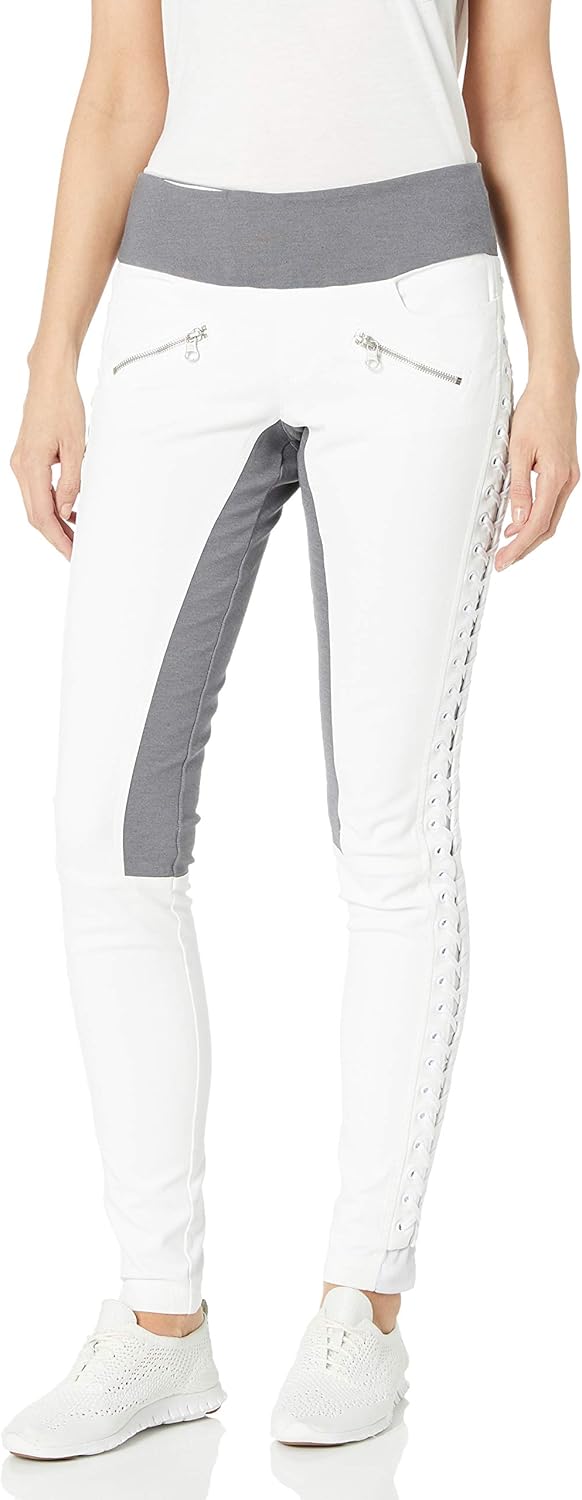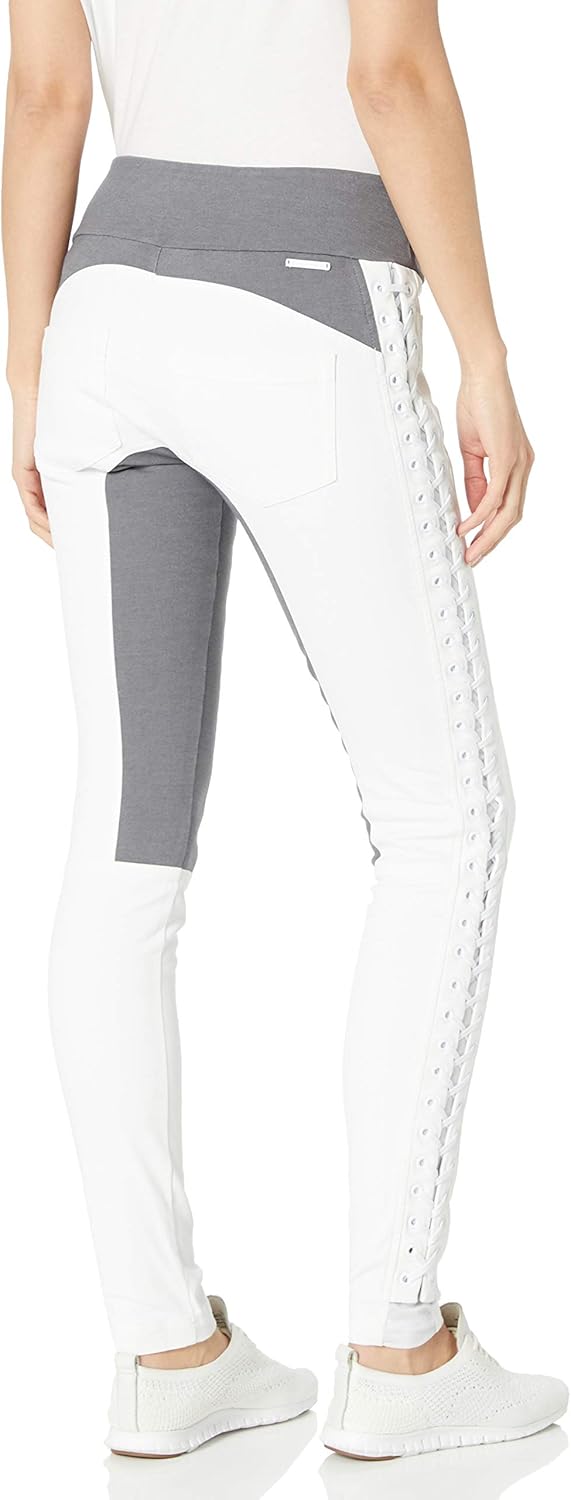
Blanc Noir (Outdoors Warrior Pant
Category: AMAZON FASHION
Pull-on stretch twill pant with lace up and mesh detail on the side features a compression ponte waistband for comfort.
Features: 87% Cotton/11% Polyester/2% Elastane | Imported | Pull On closure | Machine Wash | Fabric engineered to hold shape | Mesh lined lace up details at side | Compression ponte wasitband | Country Of Origin : China